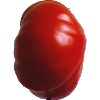
Label: Tomato 3